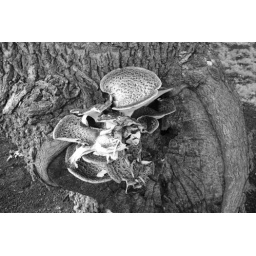
08.29.09 At the beach with Boomer the Wonder Dog. This is some odd mushroom growing in a tree trunk.